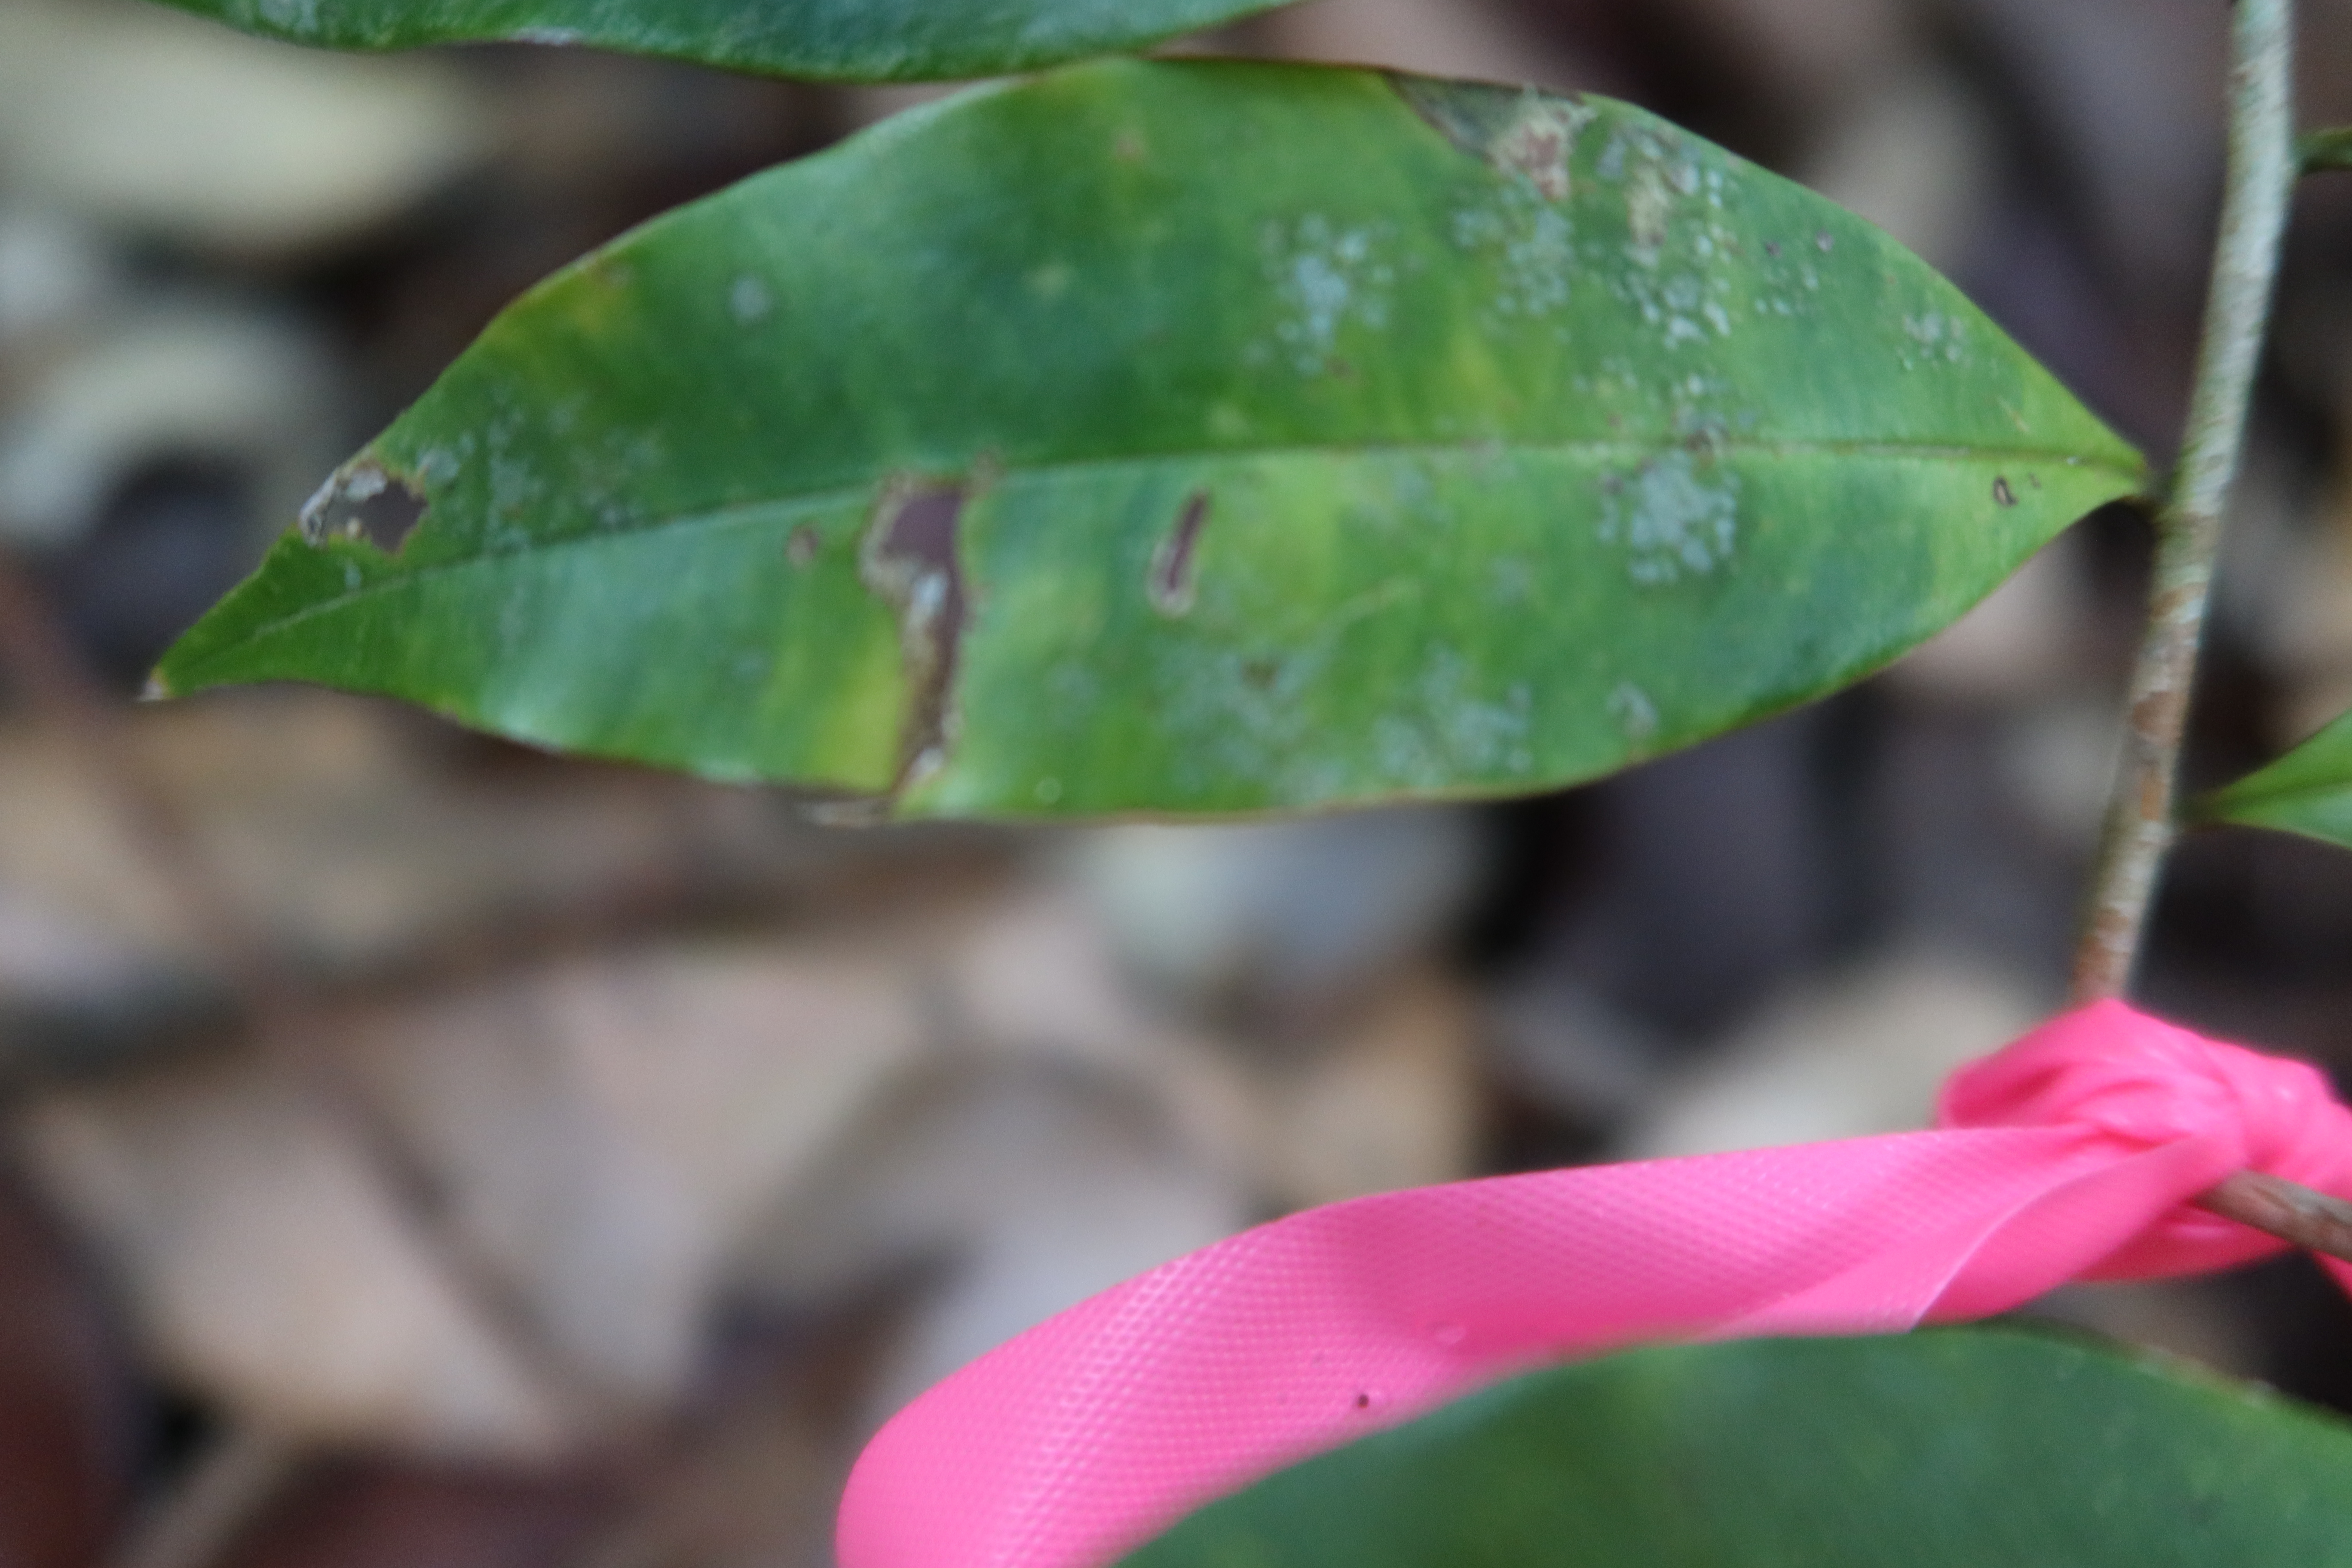
Label: Brown spots